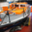
Label: ship